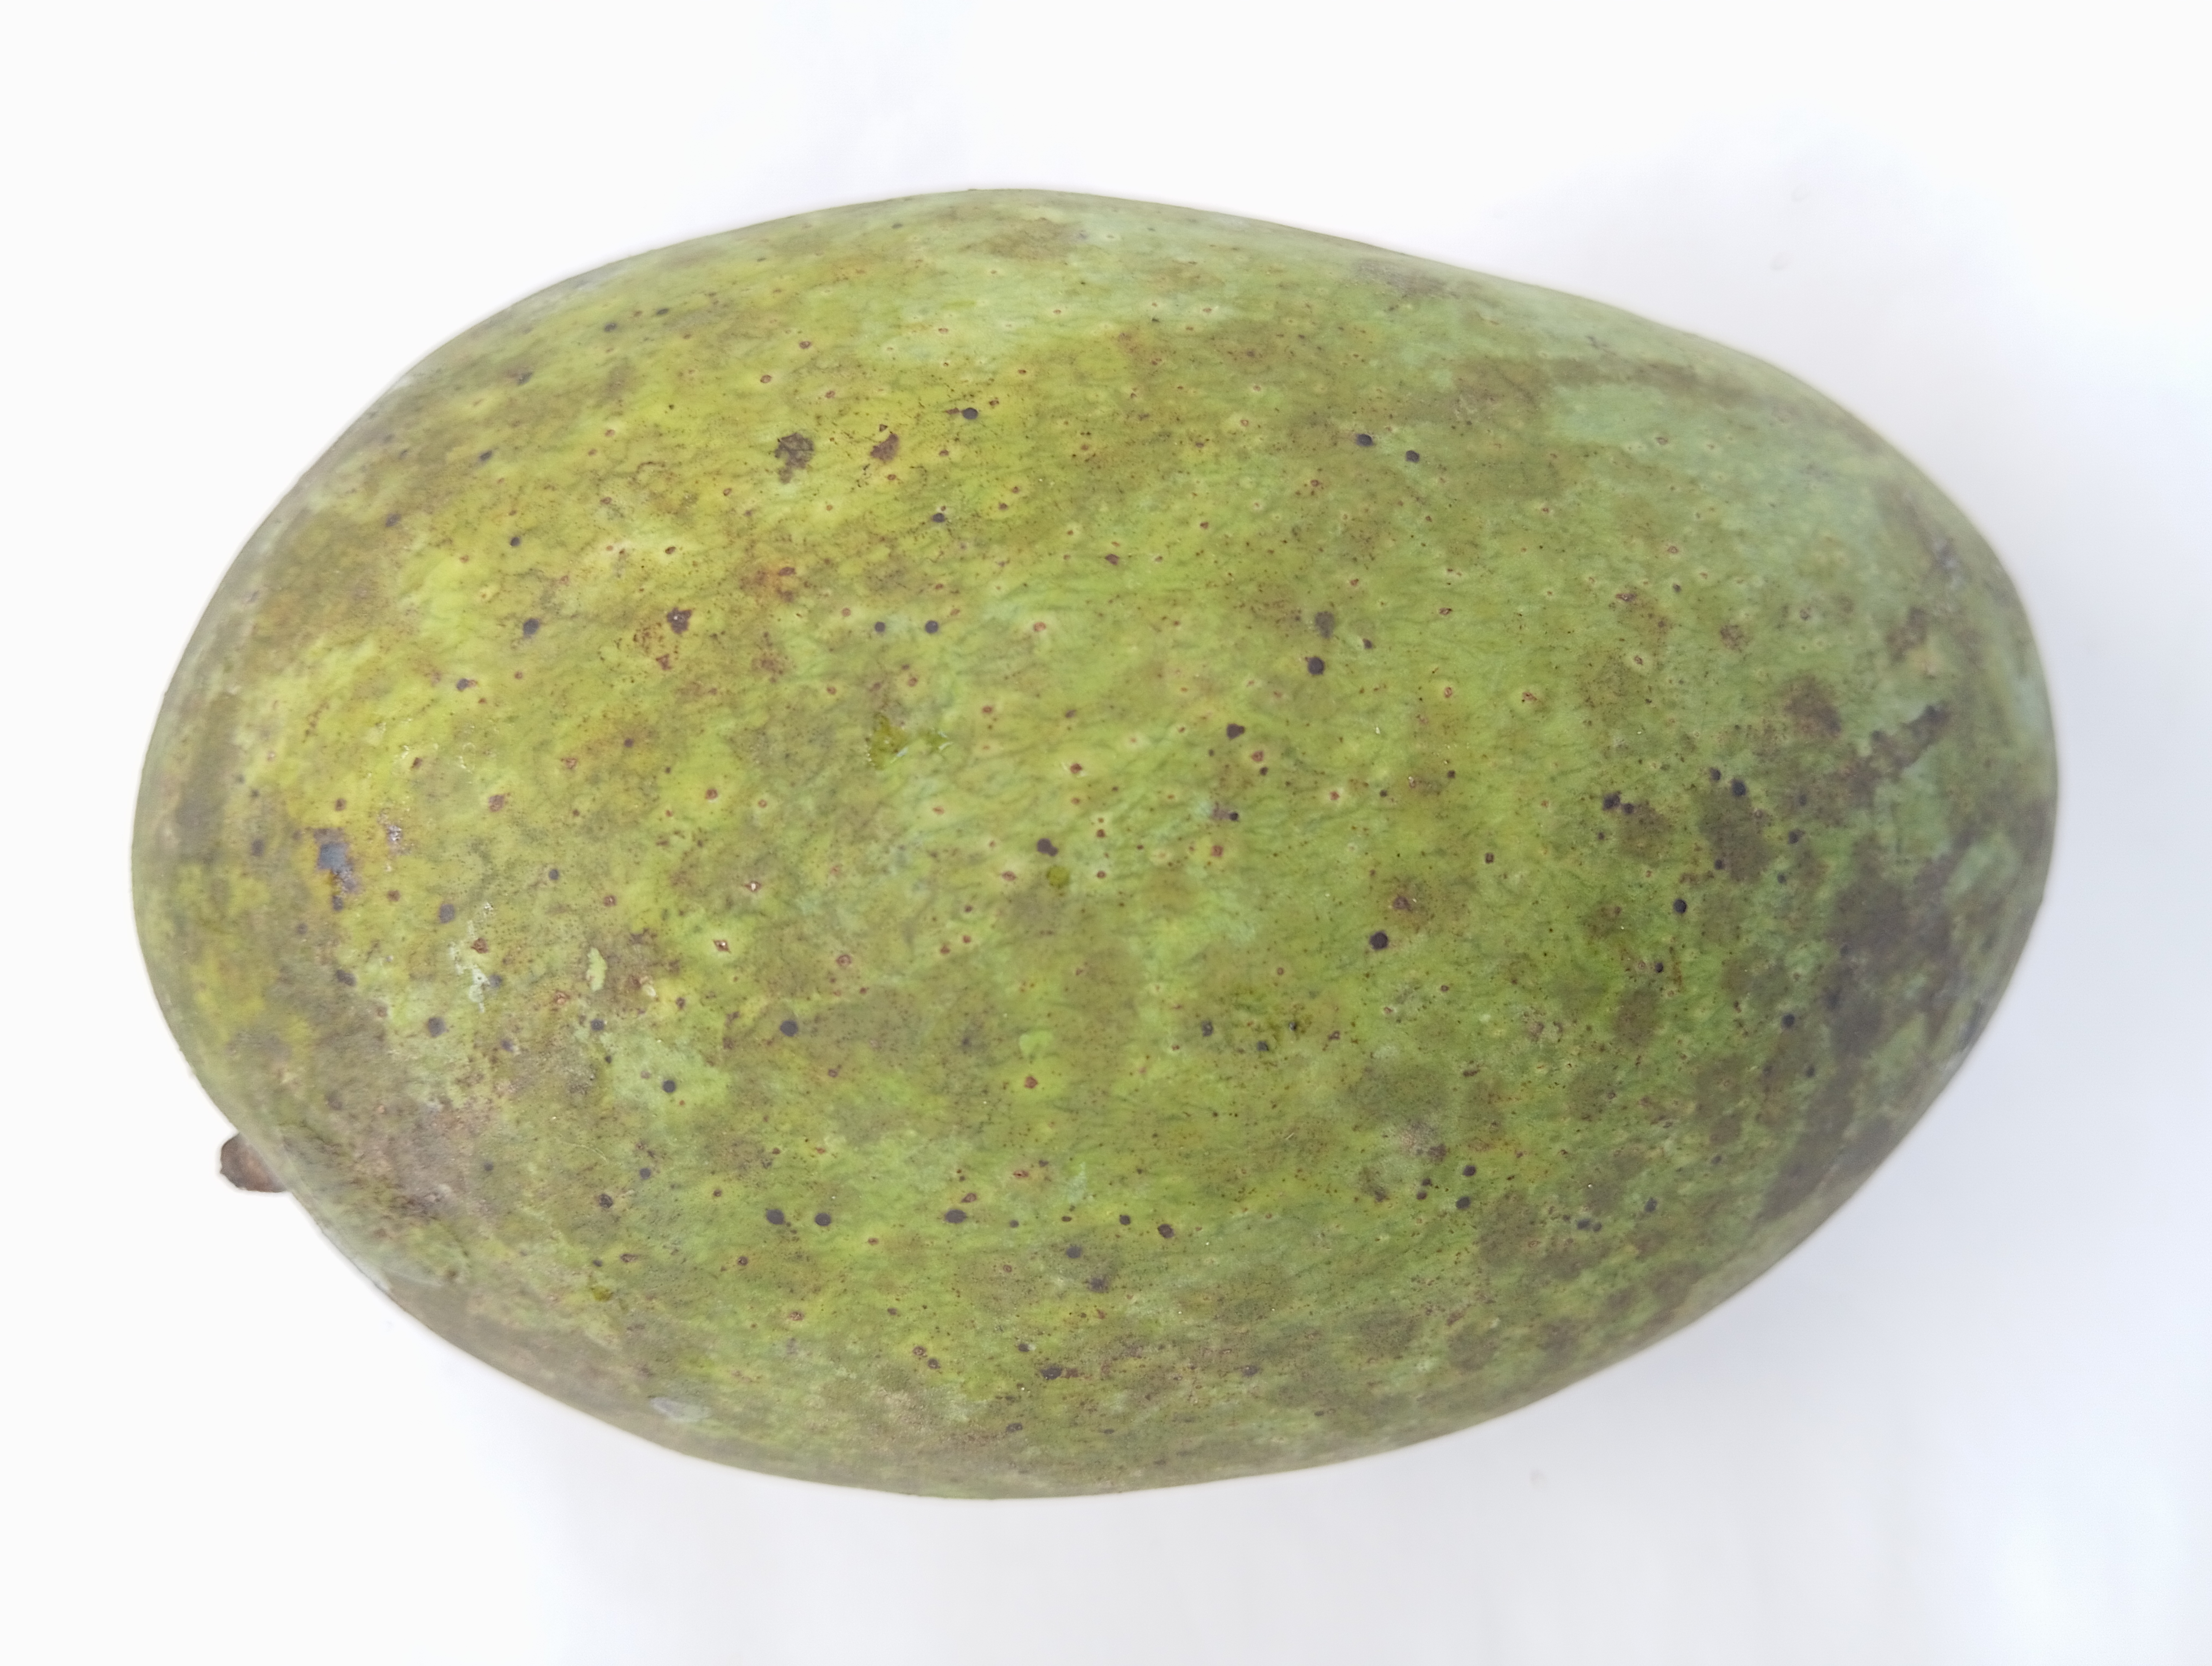
Mango variety: Fazli